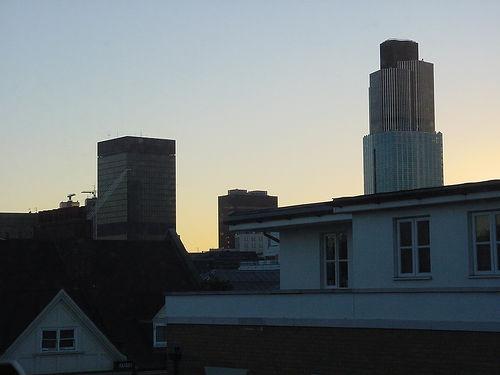
Weather: sun or clear